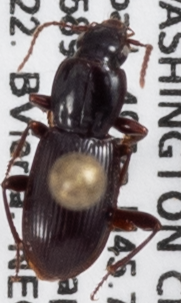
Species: Pterostichus pumilus
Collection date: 2022-07-05
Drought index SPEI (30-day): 1.012
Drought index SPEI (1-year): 1.13
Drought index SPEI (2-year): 0.406